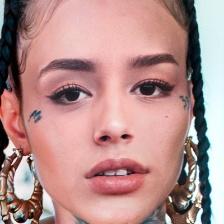
Label: faces